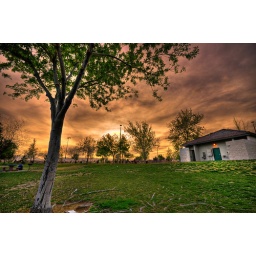
3 Exposure HDR tone mapped twice for the sky and the ground then blended together in photshop.